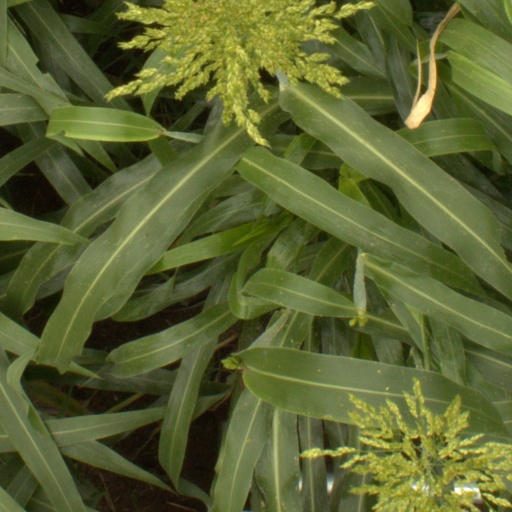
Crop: sorghum